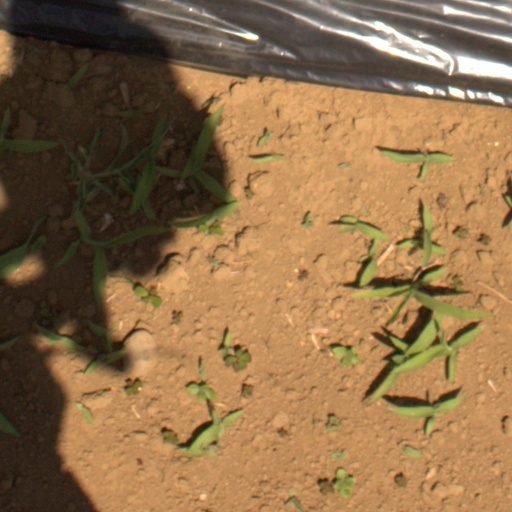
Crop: Jerusalem artichoke